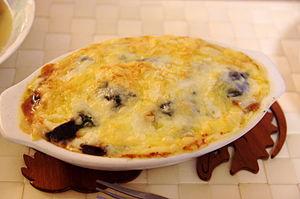
Tian d'aubergine